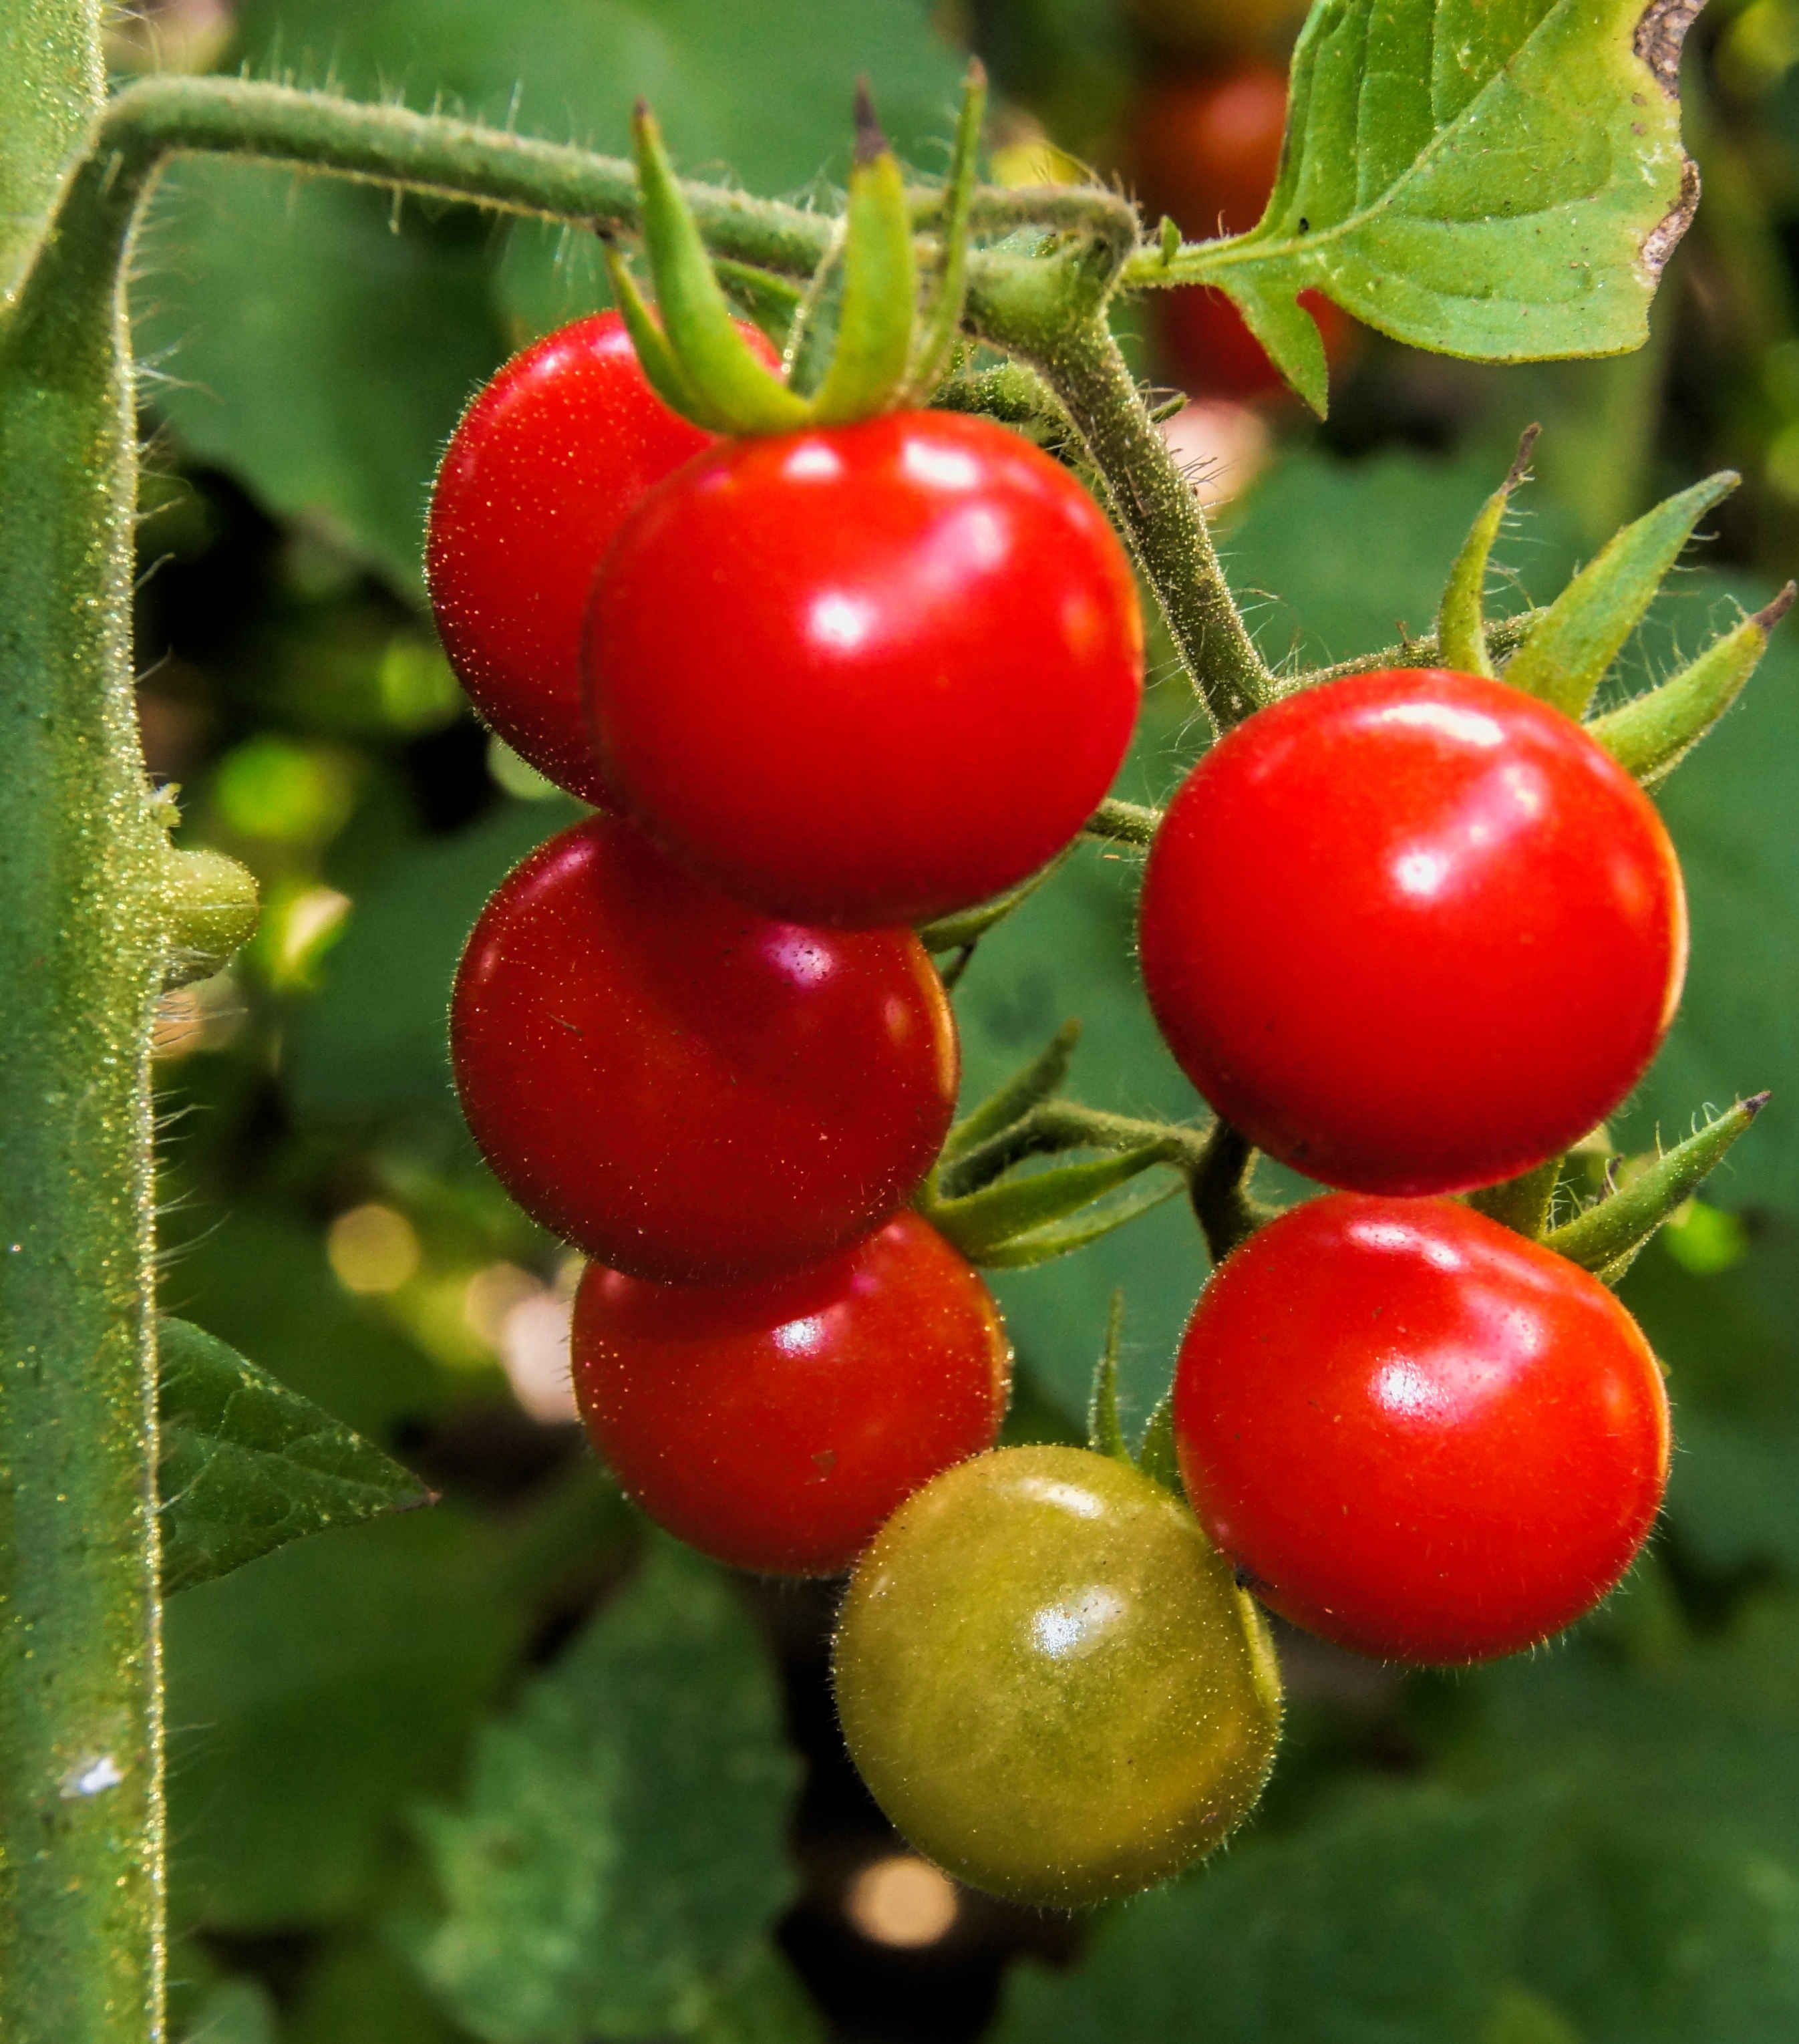
plant, fruit, berry, flower, ripe, food, salad, green, red, cooking, ingredient, produce, vegetable, natural, fresh, gourmet, lunch, cuisine, delicious, health, freshness, nutrition, shrub, dinner, tasty, vegetarian, raw, diet, italian, organic, rose hip, rosa canina, flowering plant, rose family, acerola, malpighia, currant, cherry tomato, lingonberry, land plant, chinese hawthorn, schisandra